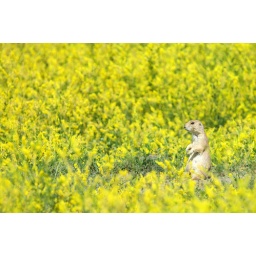
A single prairie dog sits alone in a field of yellow mustard plants.